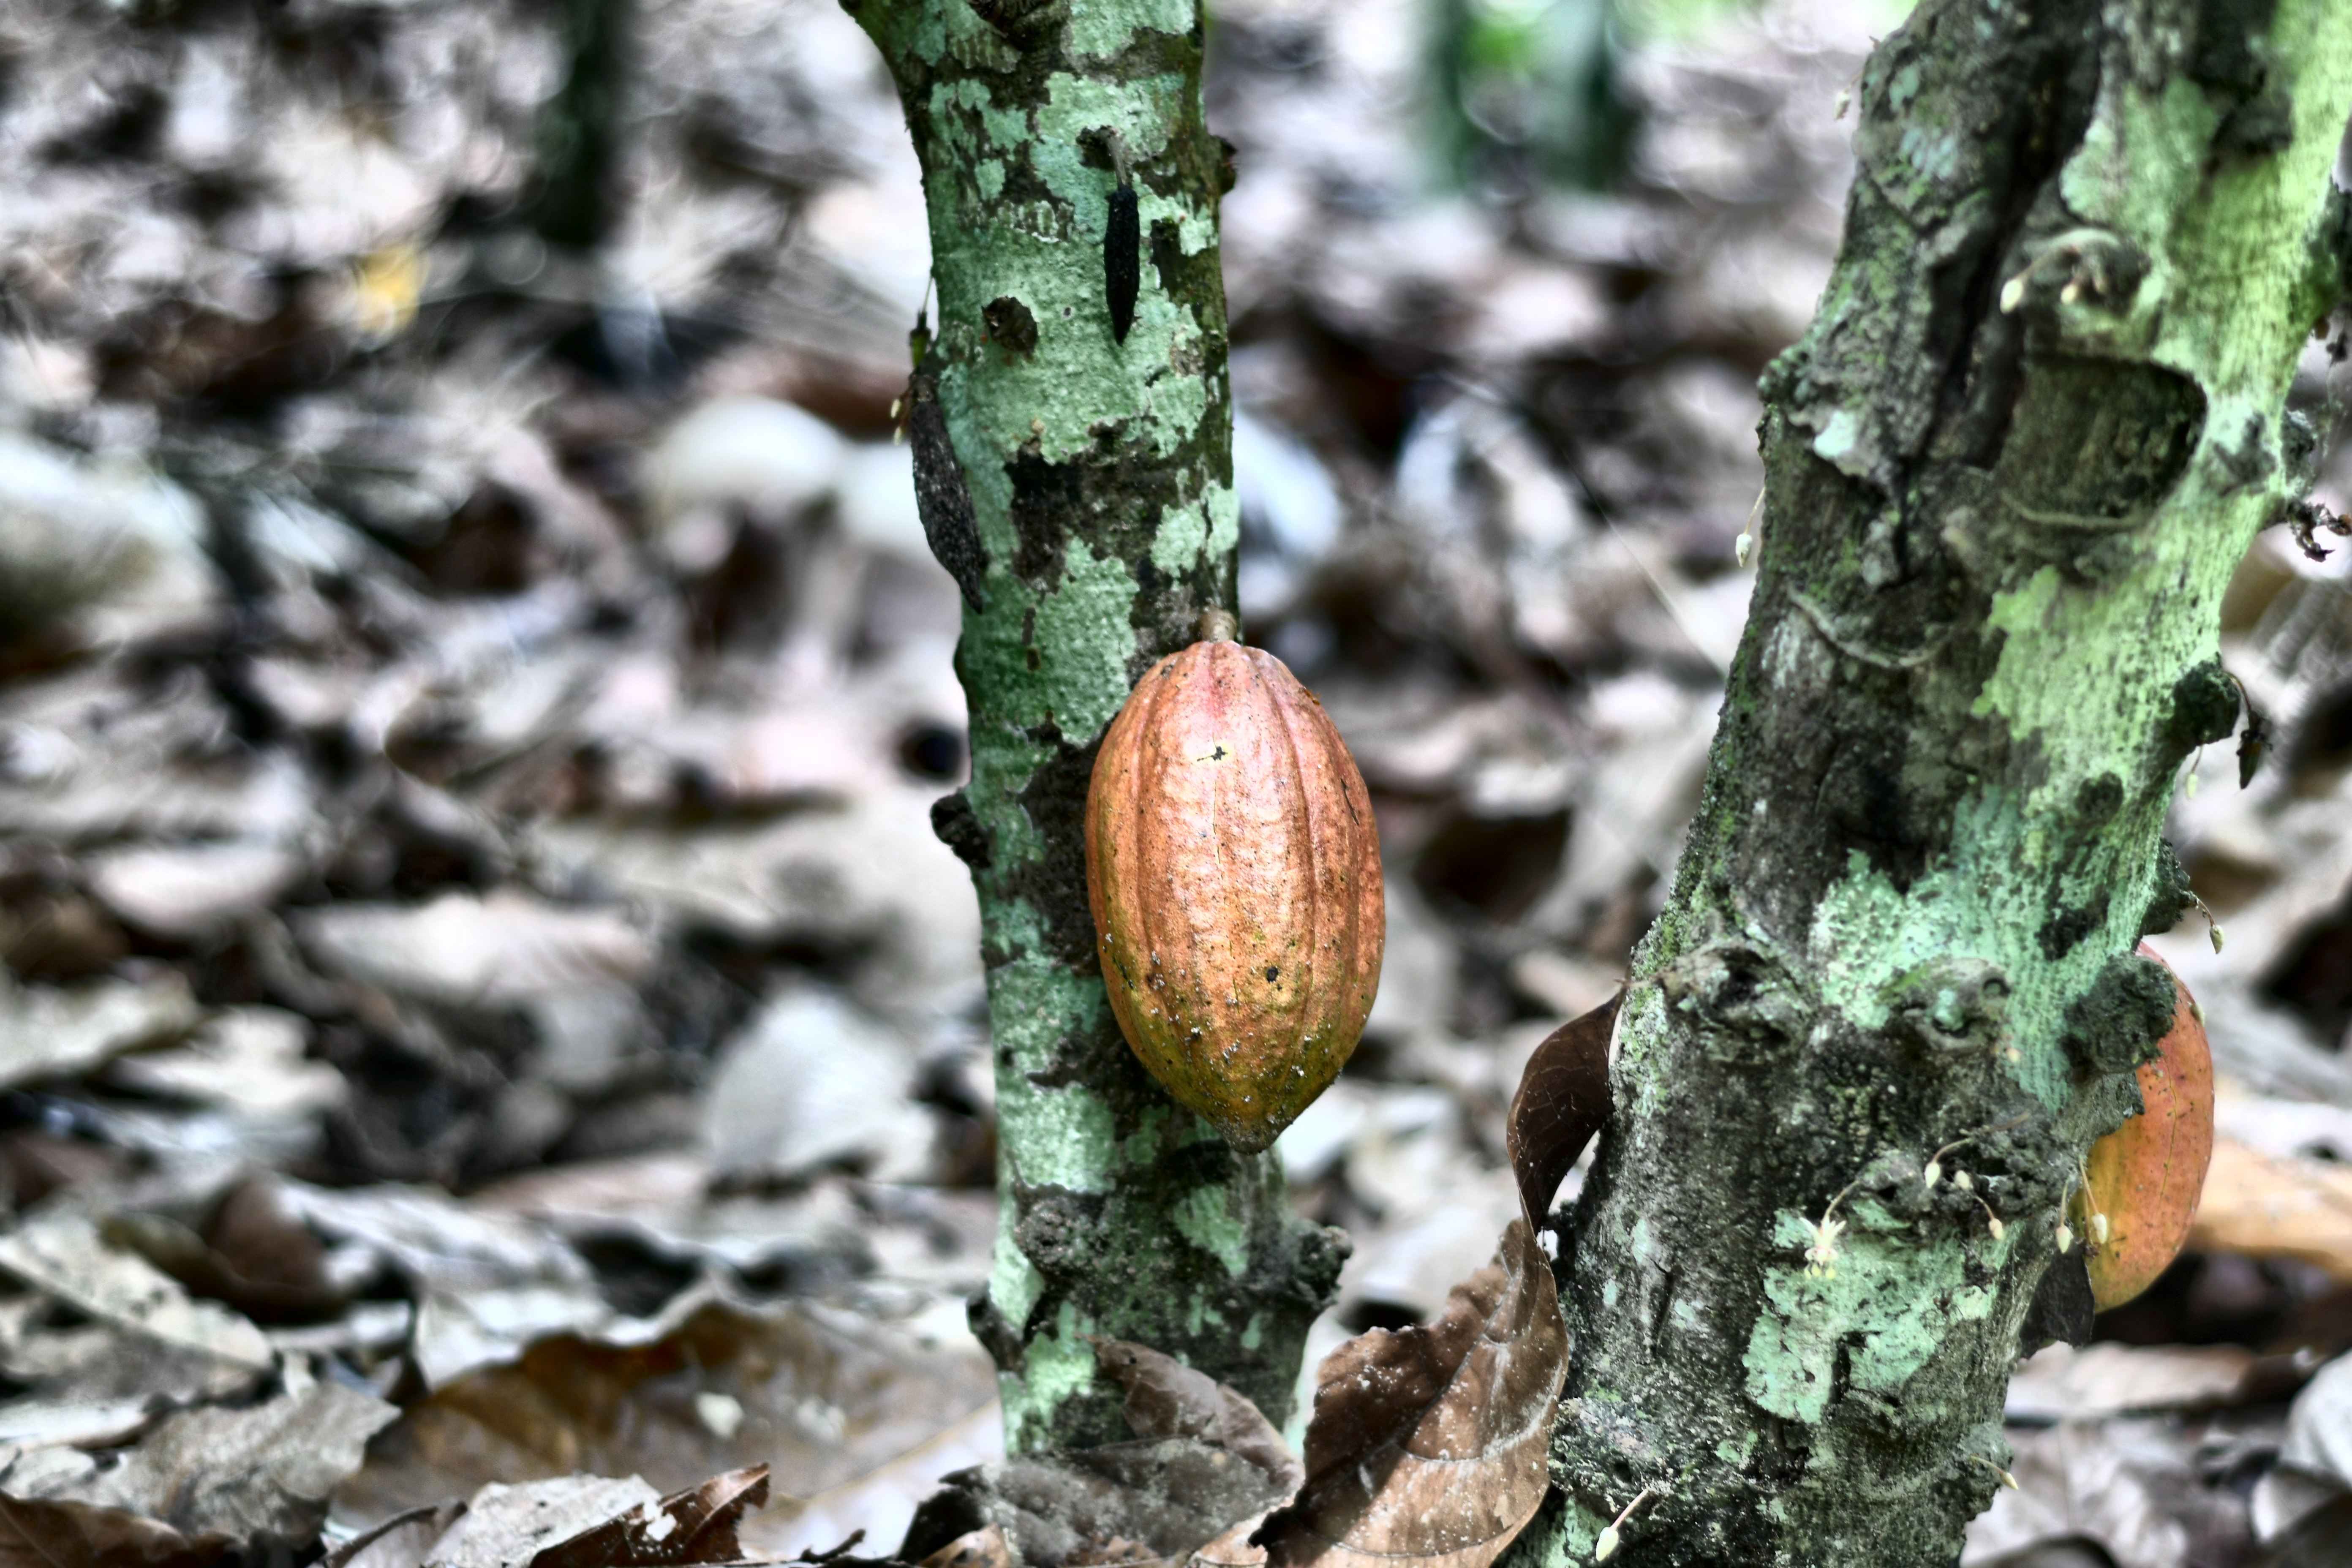
Maturity: mature
Variety: Amelonado